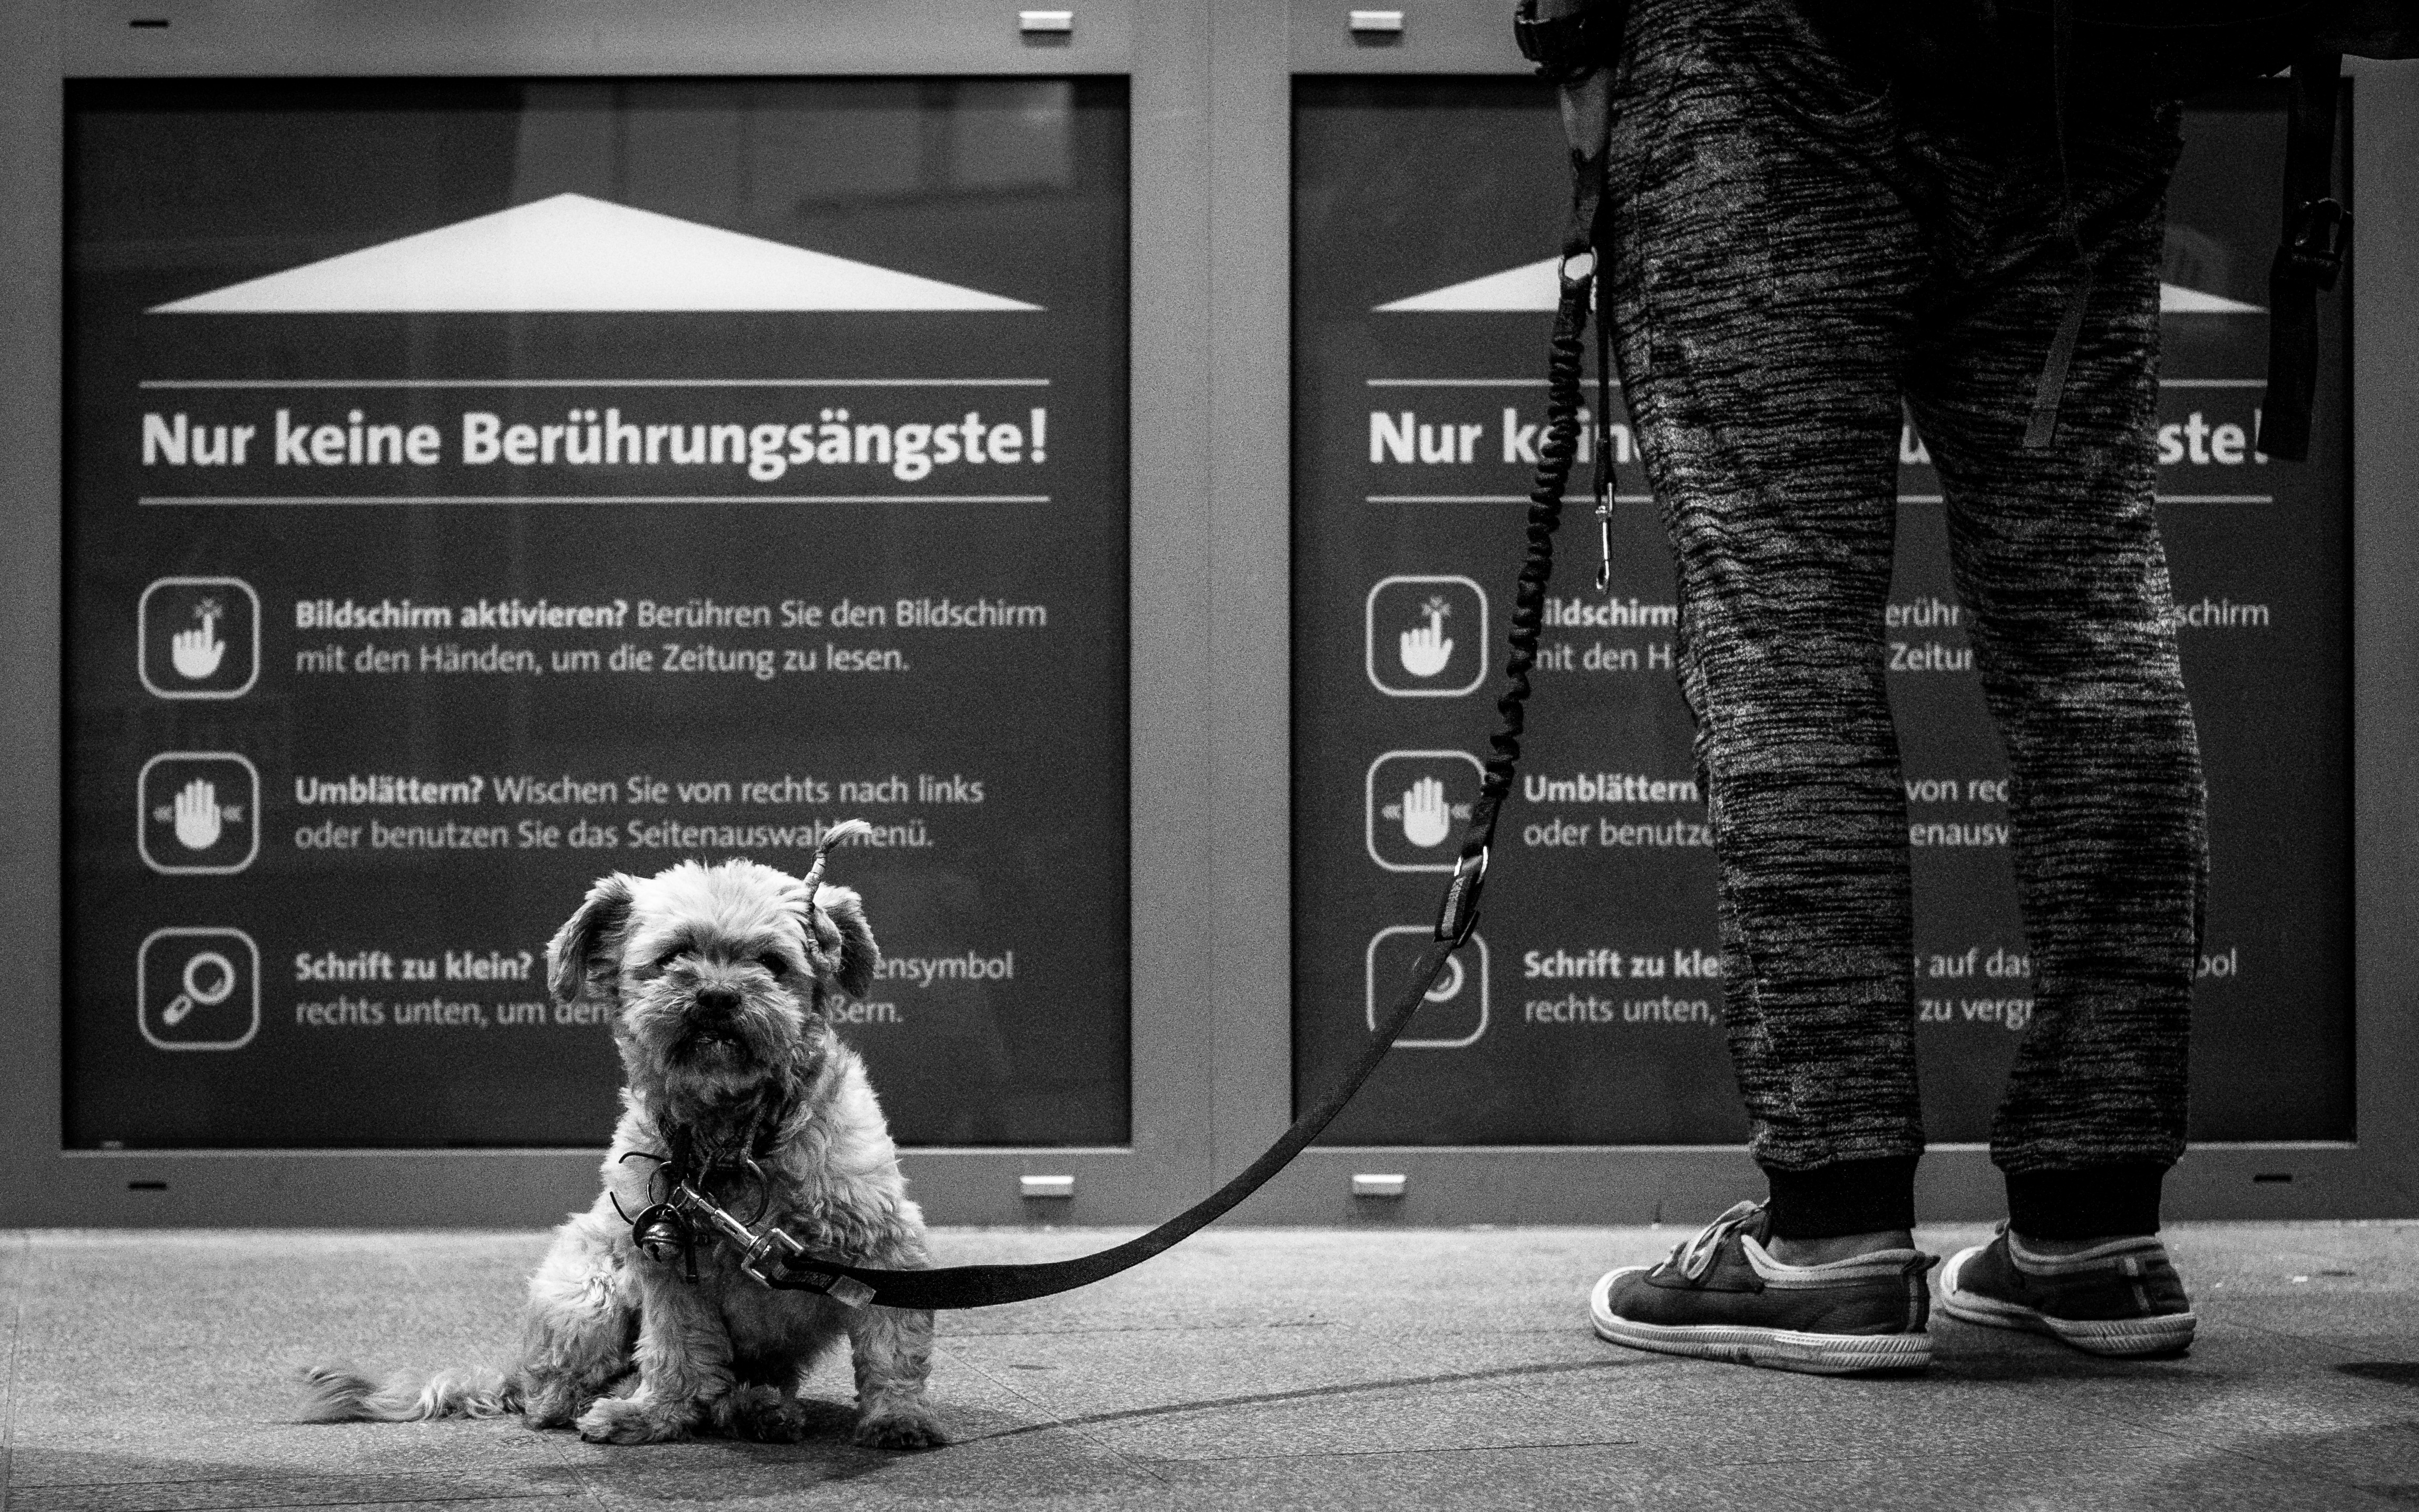
man, black and white, people, white, street, city, dog, animal, explore, standing, sign, sitting, mammal, clothing, black, monochrome, brand, streetphotography, flickr, bw, shoes, blackandwhite, arrow, project, candid, creativecommons, design, stadt, photograph, germany, deutschland, sw, poster, scene, bayern, bavaria, schwarzweis, image, tier, hund, clothes, sitzend, juxtaposition, pfeil, menschen, strase, unposed, ungestellt, strasenfotografie, plakat, mann, 365, 366, augsburg, erwachsener, fujixt1, fujifilmxt1, project365, projekt, szene, adult, photoaday, pictureaday, project366, streettog, tog, zweisichtde, zweisichtig, bekleidung, kleidung, querformat, landscapeformat, stehend, sugetiere, 1610, anzeige, nebeneinanderstellung, schild, schuhe, zeichen, monochrome photography